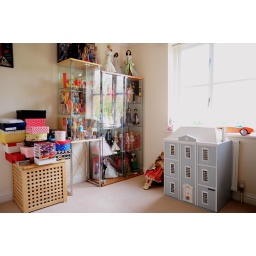
those colorful boxes contains trillions of blythe clothes categorized in order.